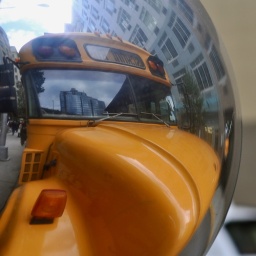
The reflection of a school bus in a wide-angle mirror on the front of the bus